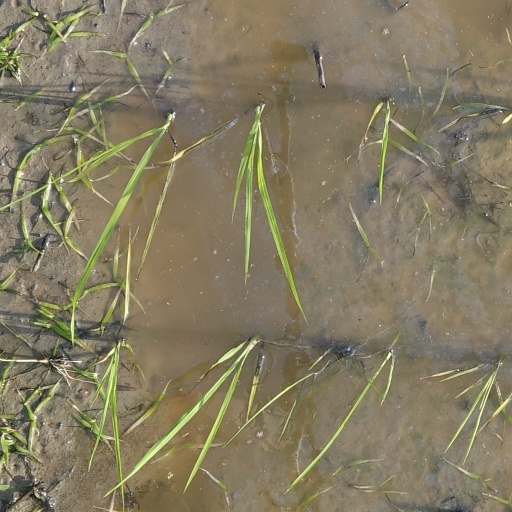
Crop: rice